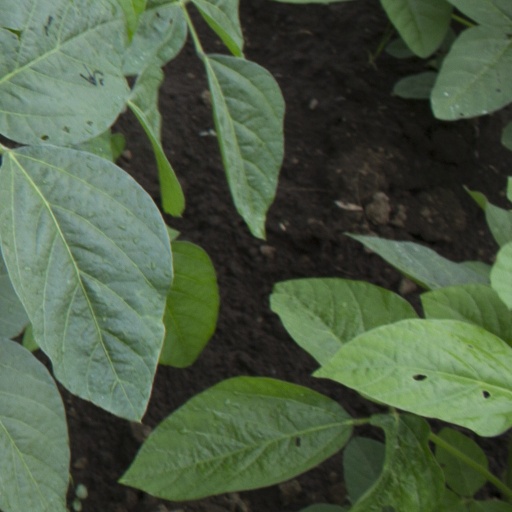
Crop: soybean